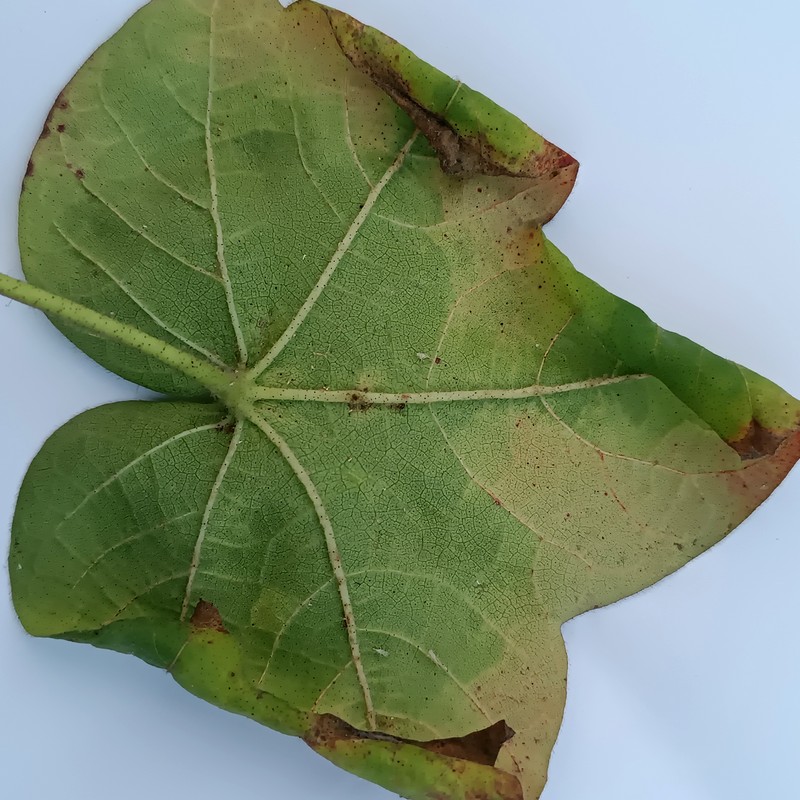
Label: Leaf Redding